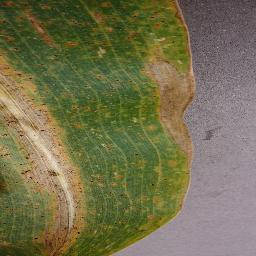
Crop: corn
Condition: (maize)_northern_blight